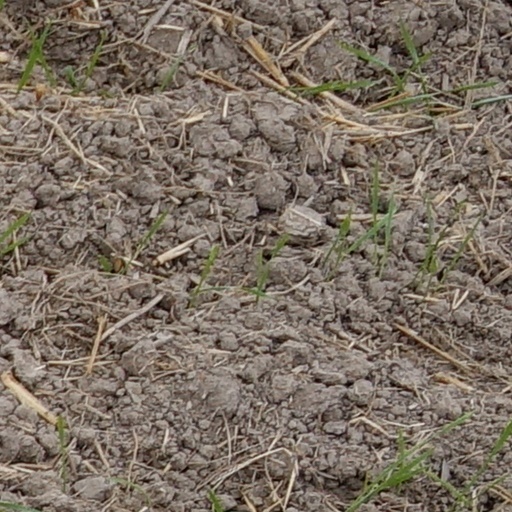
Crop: wheat